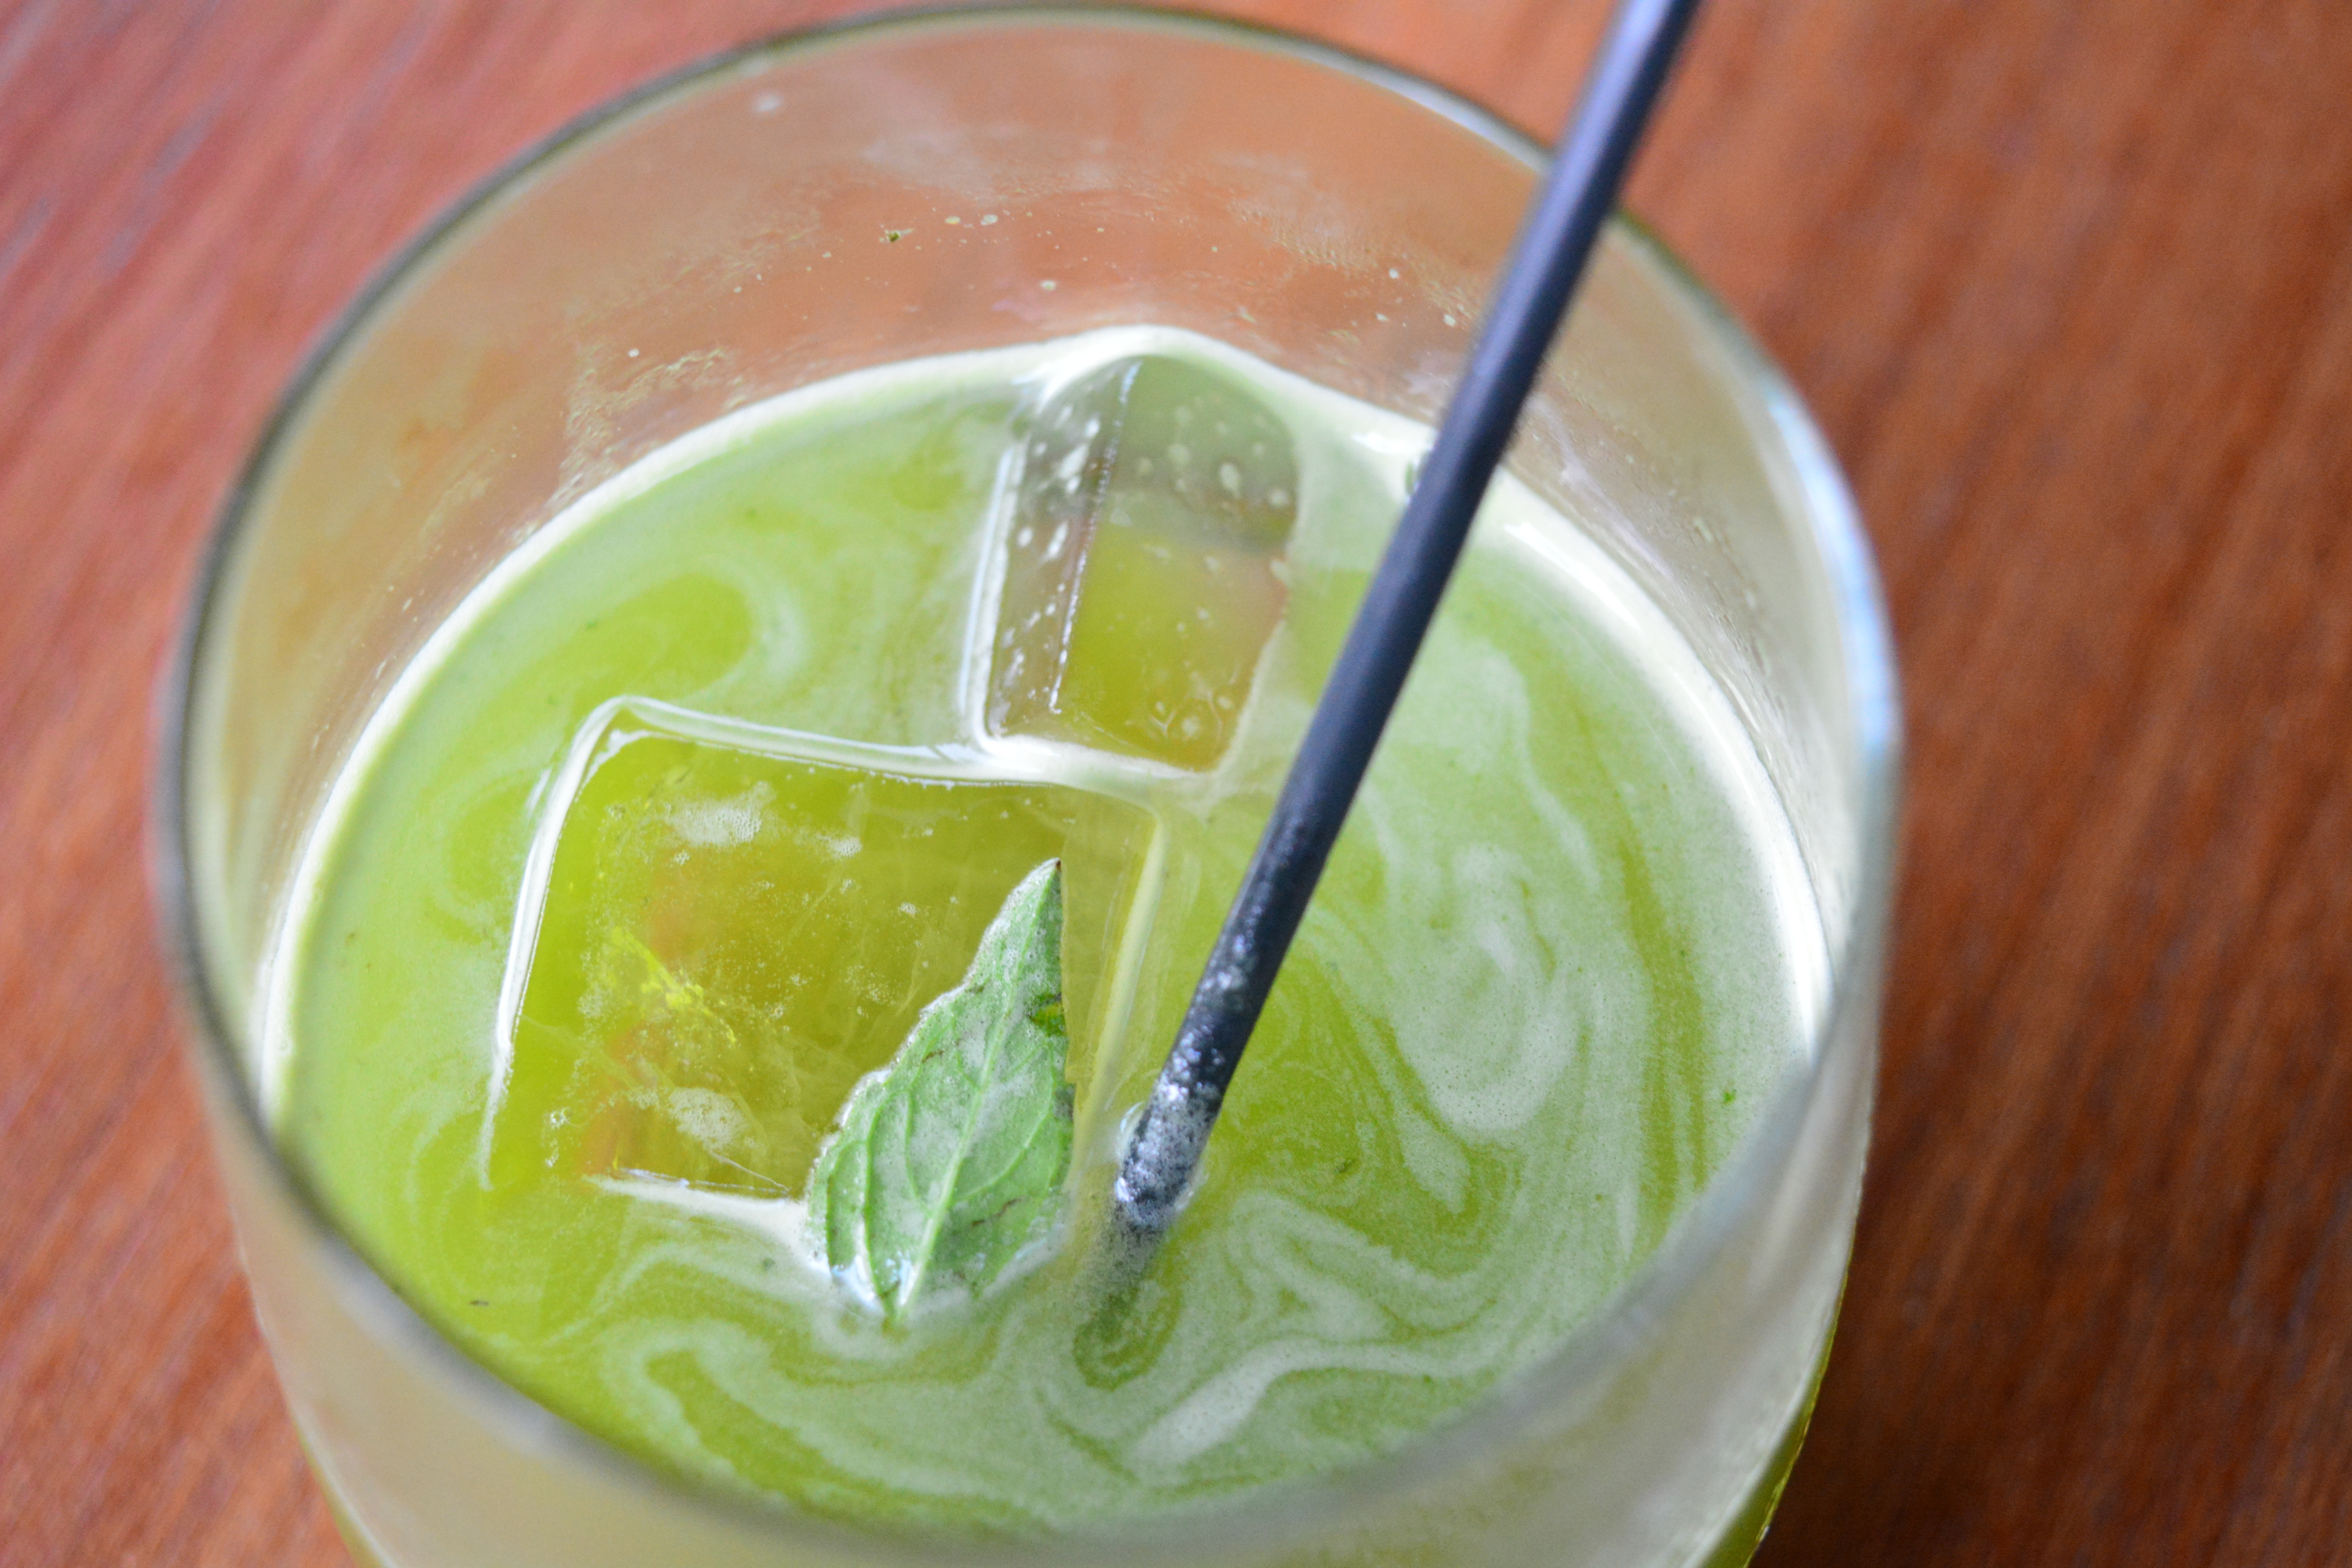
plant, fruit, food, produce, lemonade, drink, cocktail, mojito, smoothie, juice, citrus, flowering plant, land plant, caipiroska, caipirinha, lemon lime, limeade